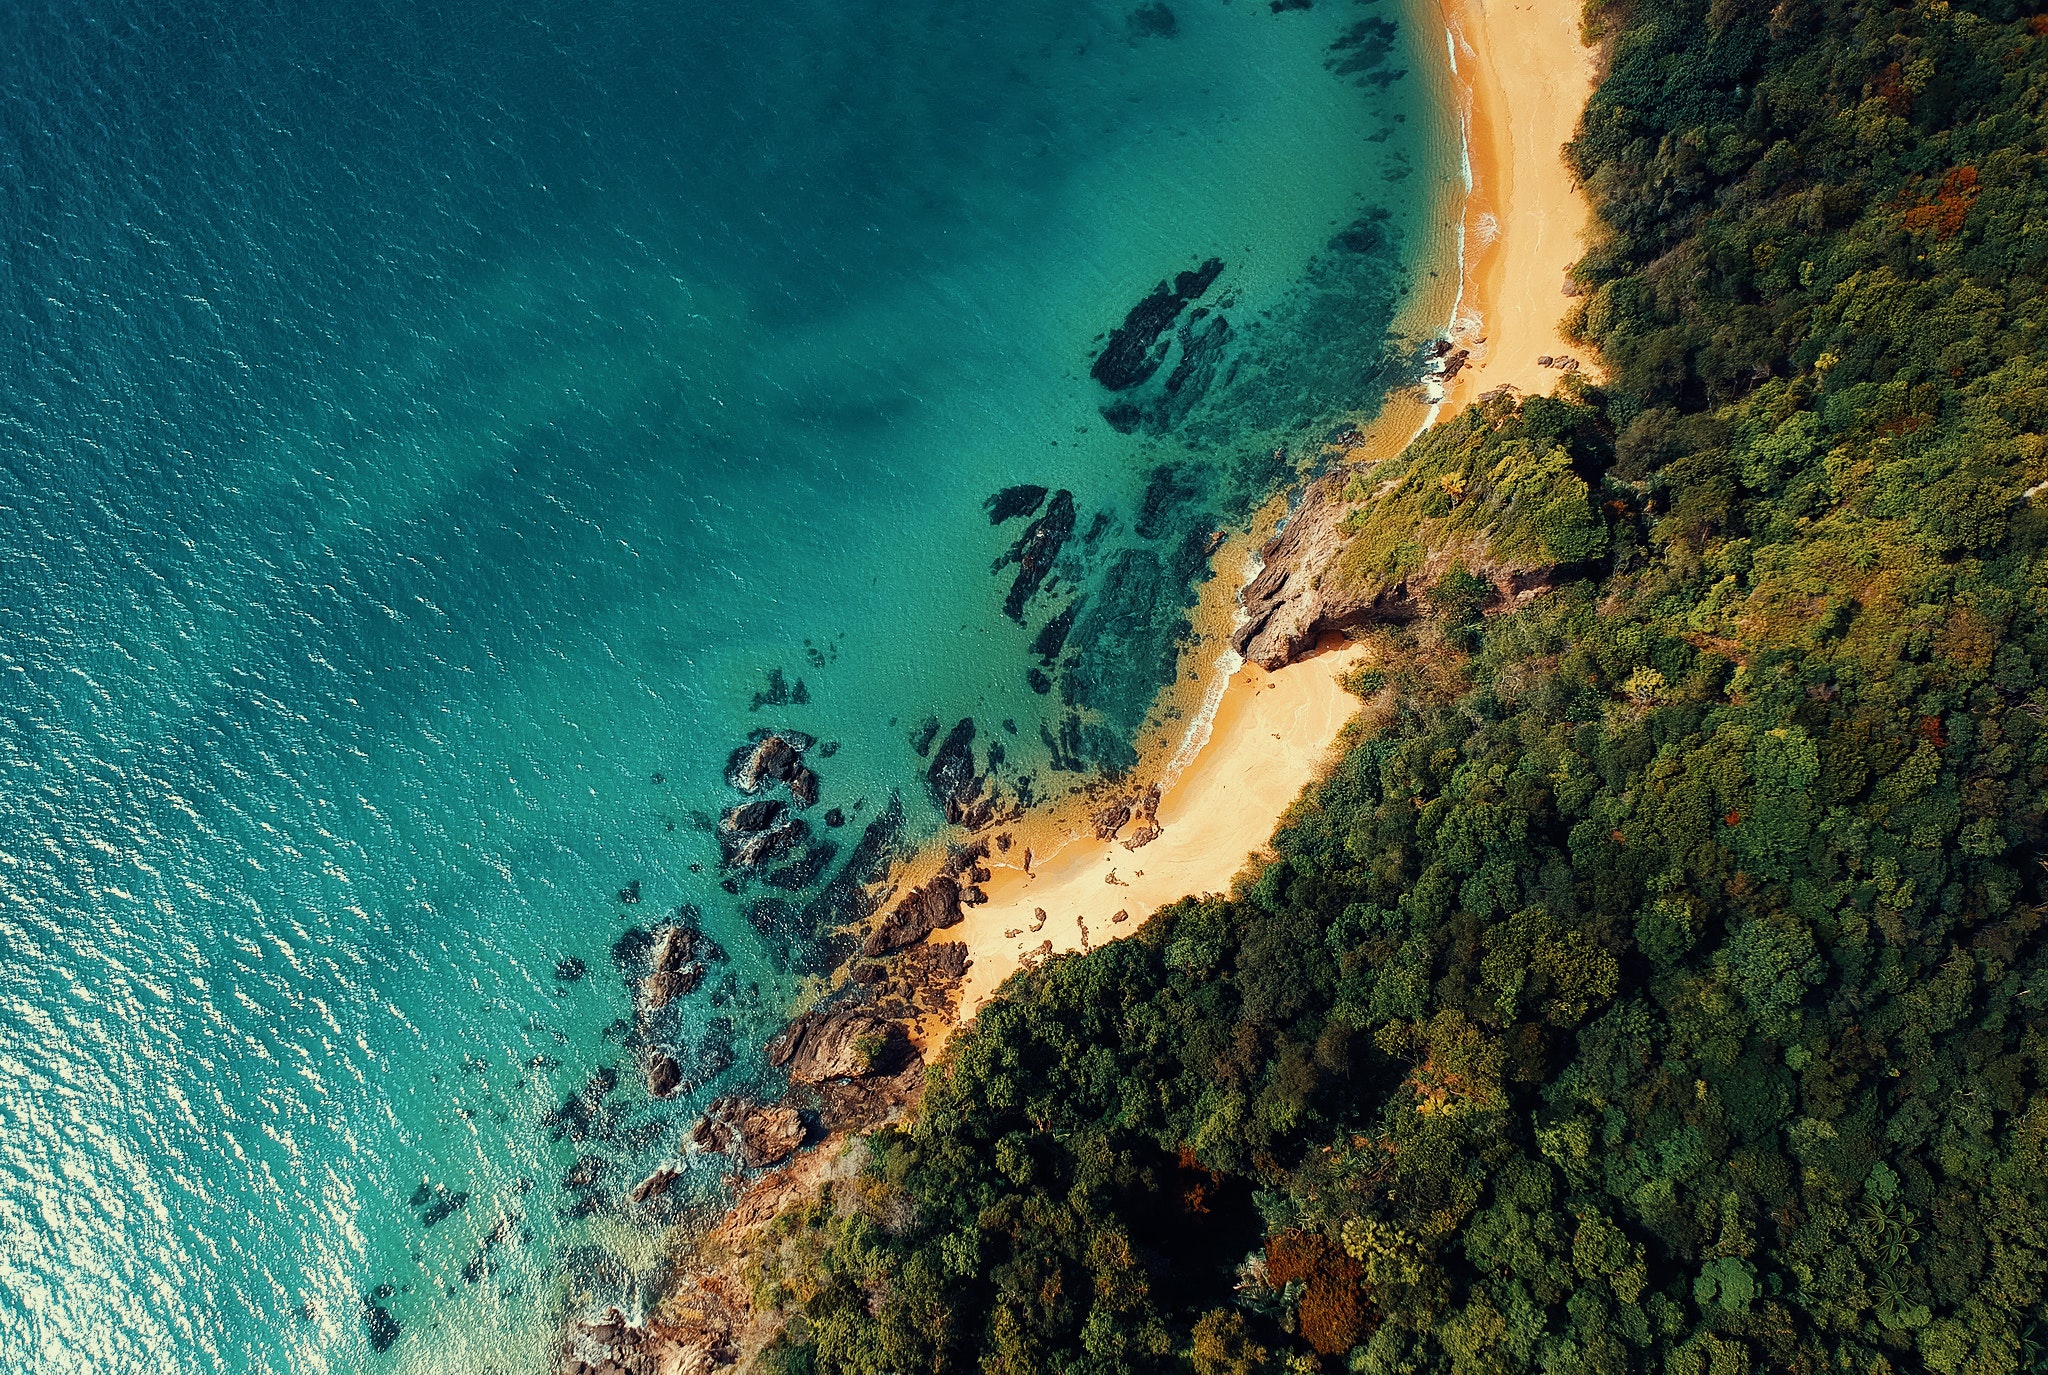
body of water, sea, water, coast, aerial photography, promontory, photography, shore, cliff, terrain, sky, coastal and oceanic landforms, cape, biome, ocean, tree, bay, escarpment, headland, landscape, wave, tropics